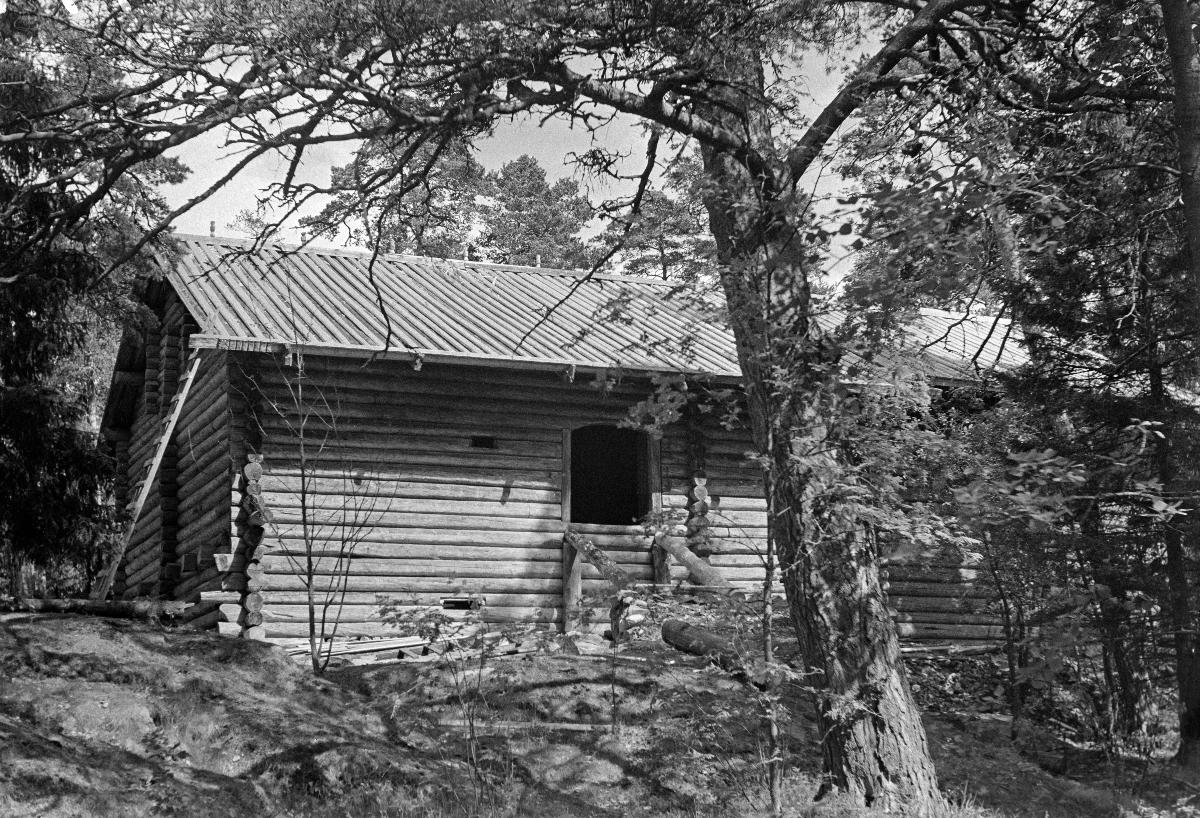
Raja-Karjalainen maalaistalo Seurasaaressa
Gränskarelsk bondgård på Fölisön; A Border-Karelia area farm house in Seurasaari
sisällön kuvaus: Raja-Karjalainen maalaistalo Seurasaaressa Helsingissä heinäkuussa 1940. content description: A Border-Karelia area farm house in Seurasaari Helsinki July 1940. innehållsbeskrivning: Gränskarelsk bondgård på Fölisön i Helsingfors juli 1940.
Kuvaaja: Sundström, Hugo, kuvaaja
Vuosi: 1940
Paikka: Suomi, Uusimaa, Helsinki, Seurasaari Helsinki
Aiheet: HBL; ulkomuseot; hirsirakennukset; rakennukset; museot; Pertinotsa; Suojärvi; ulkokuva; karjalaiset; open-air museums; log buildings; buildings; museums; open air museums; log houses; exterior; karelian house; karelians; Karelians; friluftsmuseer; stockhus; byggnader; museer; timmerbyggnader; exteriör; karelare